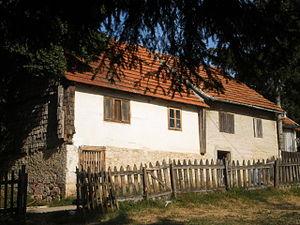
Bogdašić est un village de Bosnie-Herzégovine. Il est situé dans la municipalité de Tomislavgrad, dans le canton 10 de la Fédération de Bosnie-et-Herzégovine. Selon les premiers résultats du recensement bosnien de 2013, il compte 352 habitants.